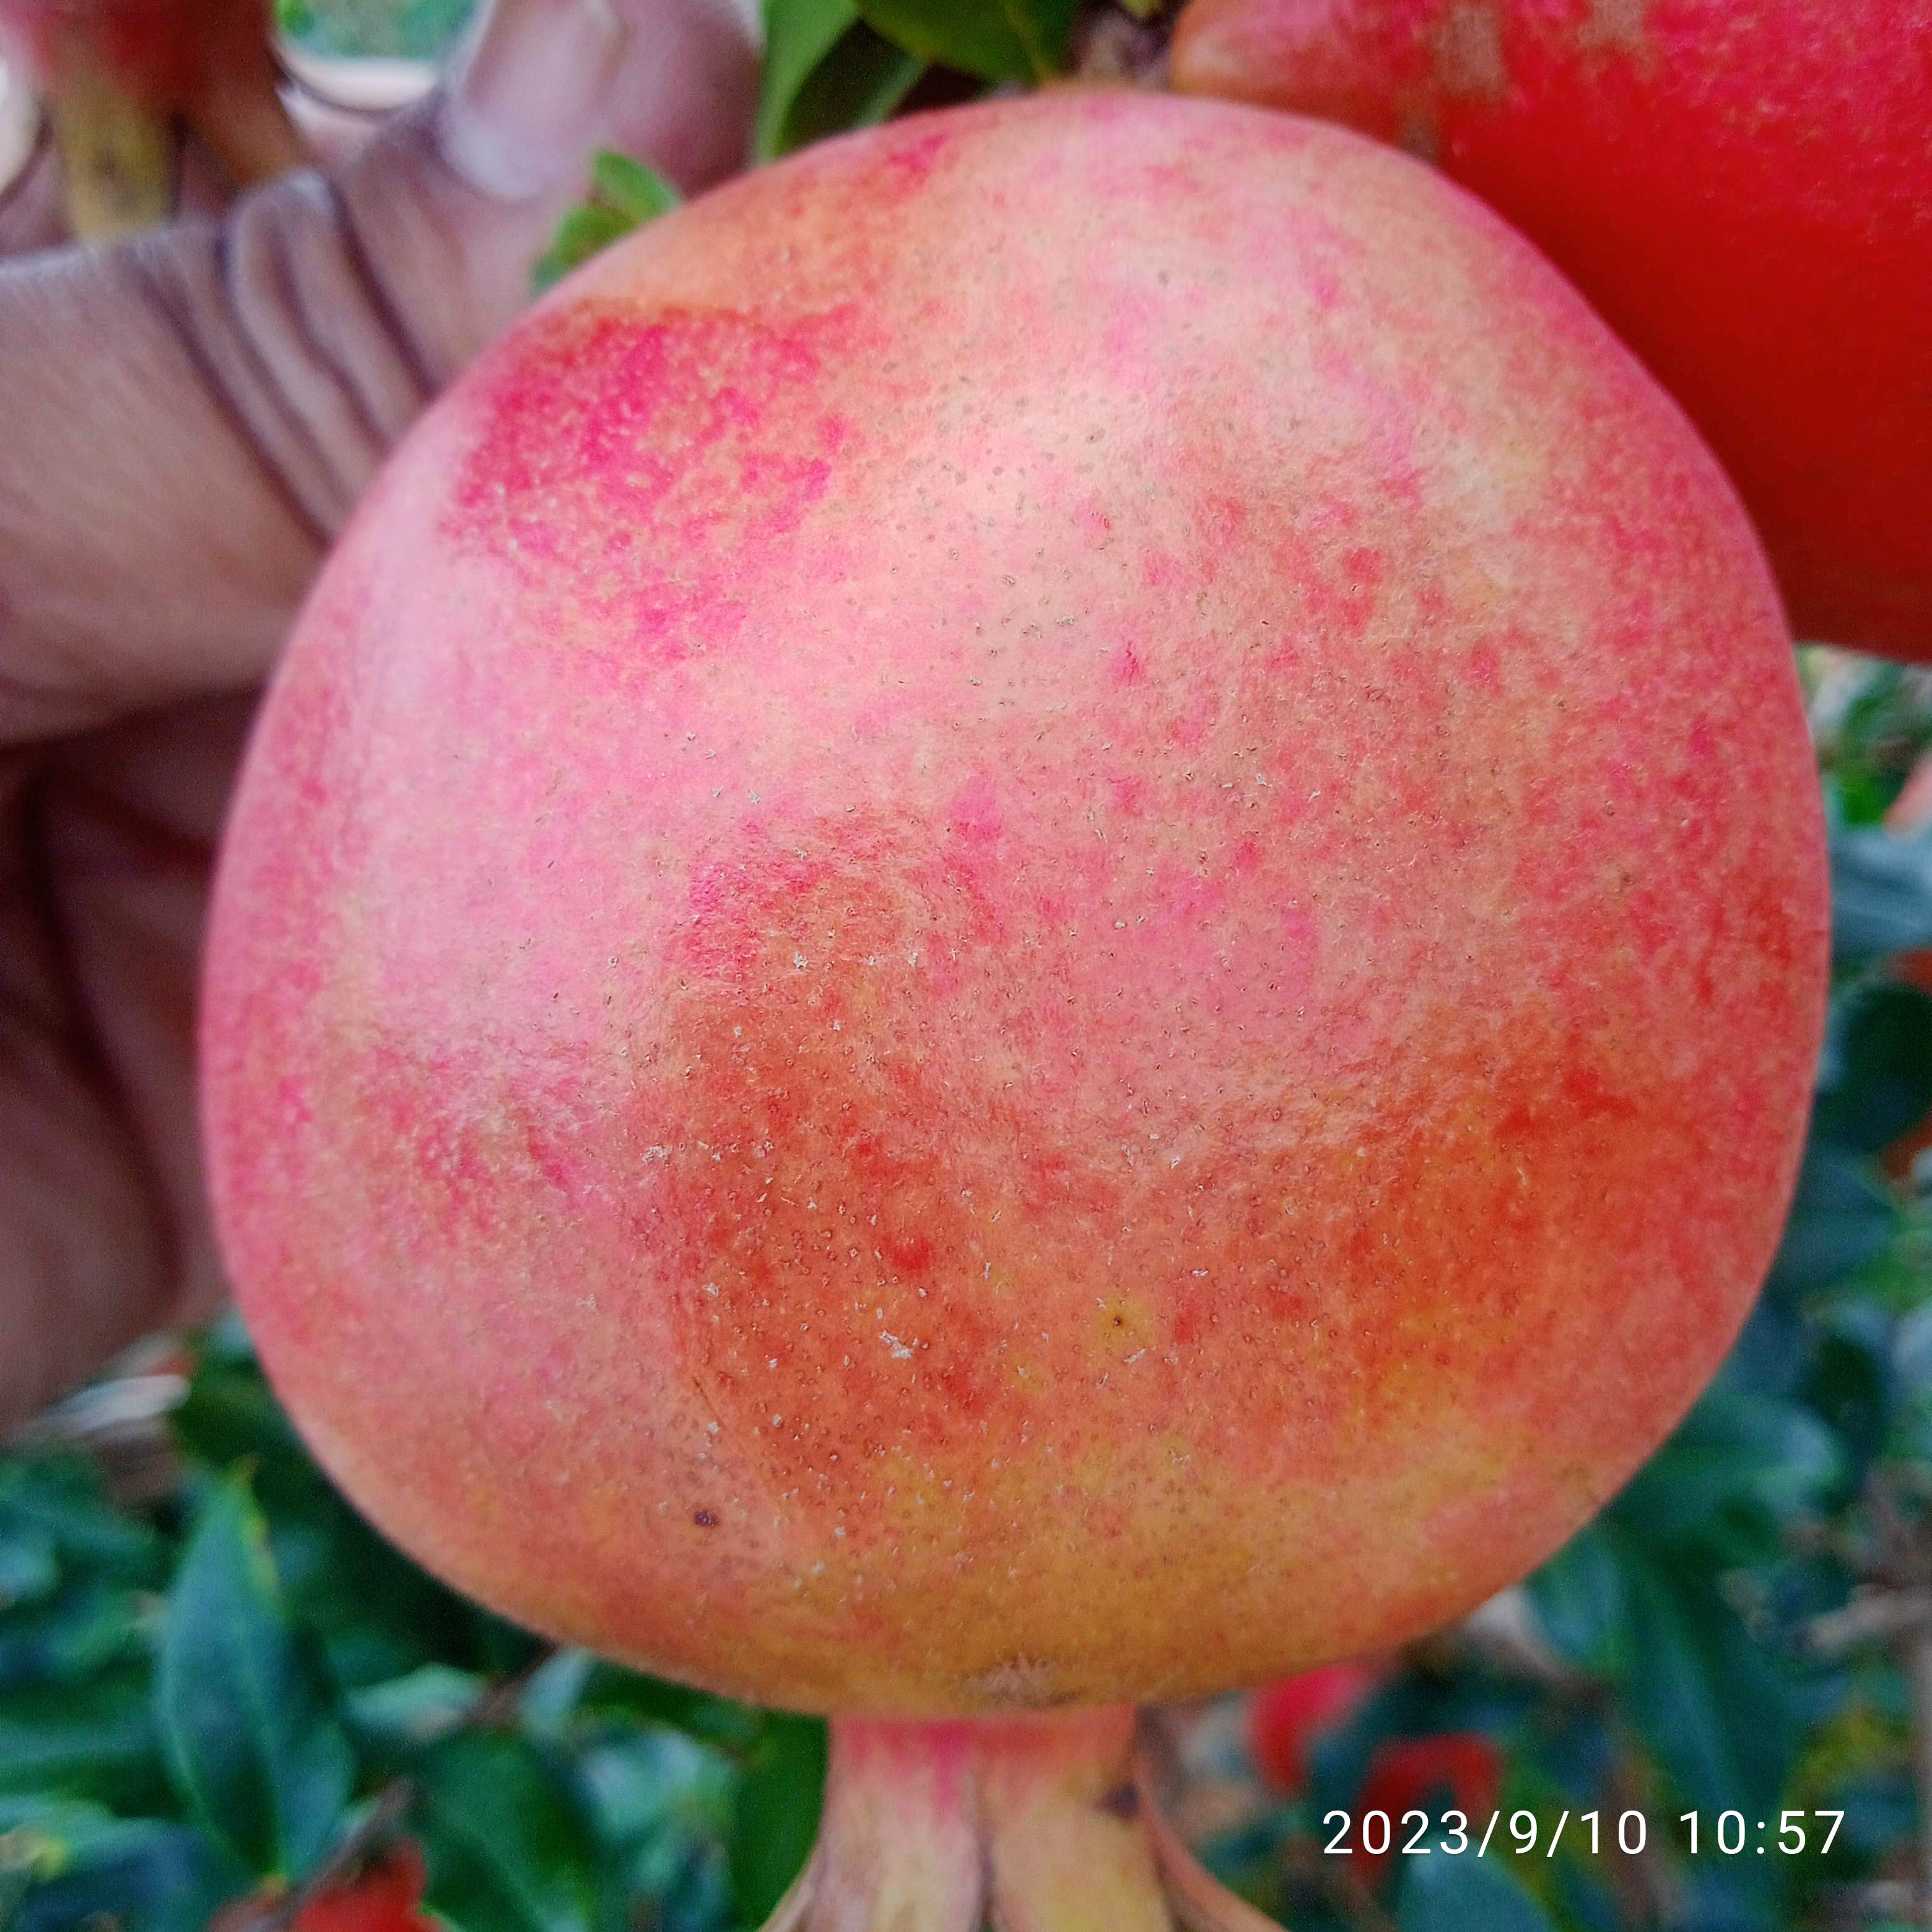
Label: Healthy